Ronali Amatya

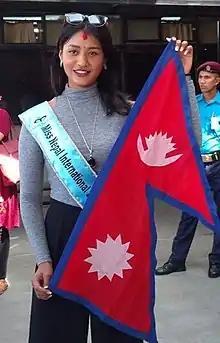
Ronali at Tribhuvan Airport in 2018

Ronali Amatya is a Nepali model and beauty pageant title holder. She won the Miss Nepal International 2018 crown on 18 December 1995.